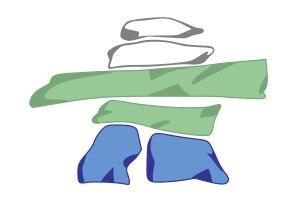
Le drapeau de Terre-Neuve-et-Labrador fut introduit en 1980 et fut dessiné par l'artiste terre-neuvien Christopher Pratt. Le drapeau, avec des proportions de 1:2, fut approuvé par la Chambre d'Assemblée de la province canadienne de Terre-Neuve-et-Labrador le 28 mai 1980. Il flotta pour la première fois le Jour de la Découverte, le 24 juin 1980.